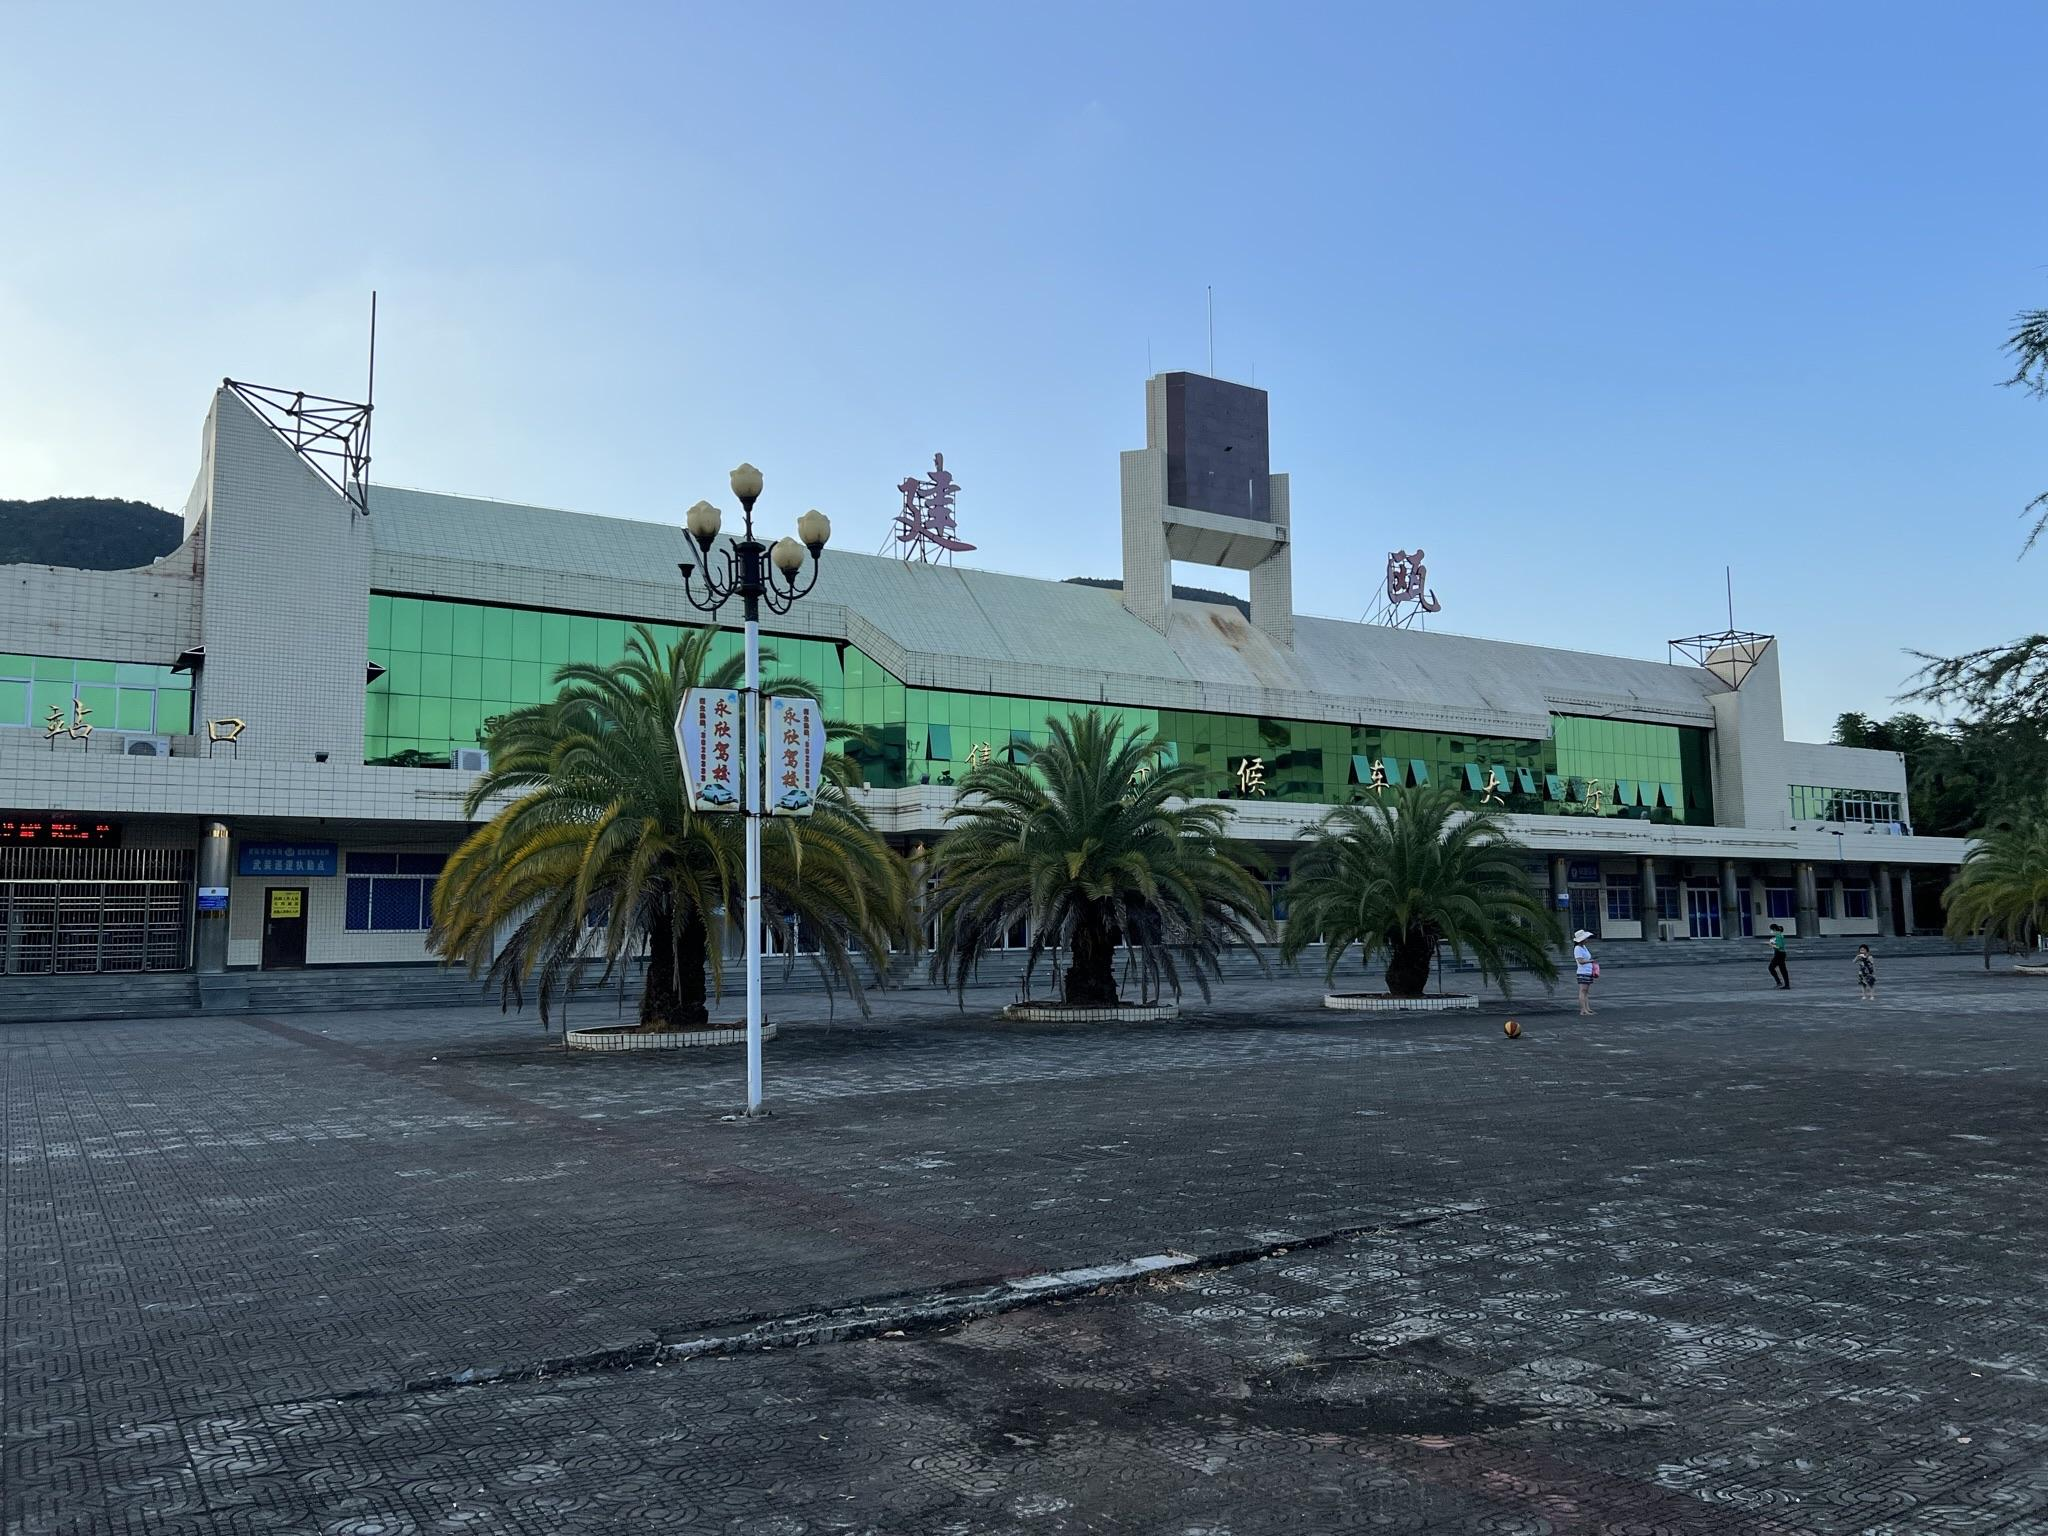
地标名称：建瓯站
所在城市：南平市·建瓯市